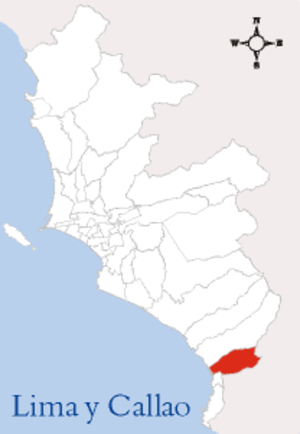
Le district de San Bartolo est parmi les 43 districts de la province de Lima. Délimité au nord par le quartier de Punta Negra, à l'est par la province de Huarochirí, au sud du quartier de Santa Maria del Mar et à l'ouest par l'océan Pacifique. Il est situé au kilomètre 51 de la Panamericana Sur.